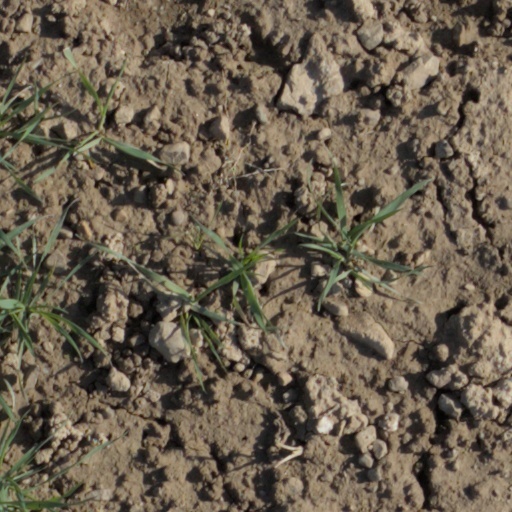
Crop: wheat